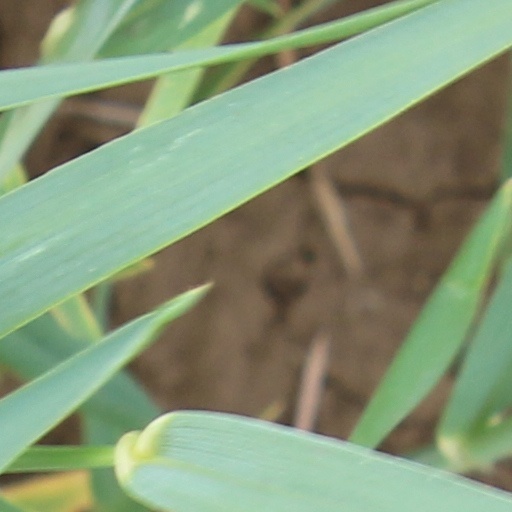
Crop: wheat